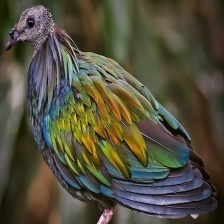
Species: NICOBAR PIGEON
Scientific name: CALOENAS NICOBARICA